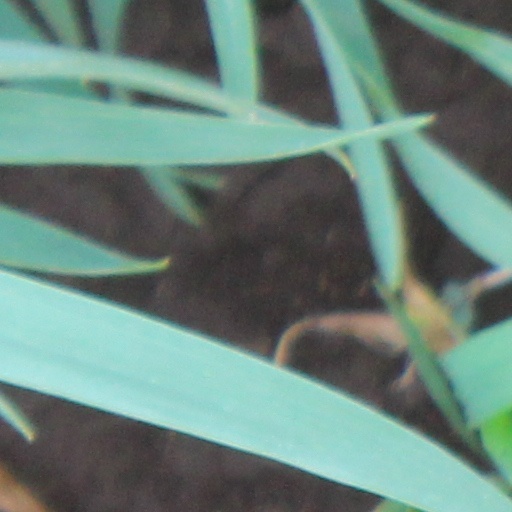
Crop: wheat